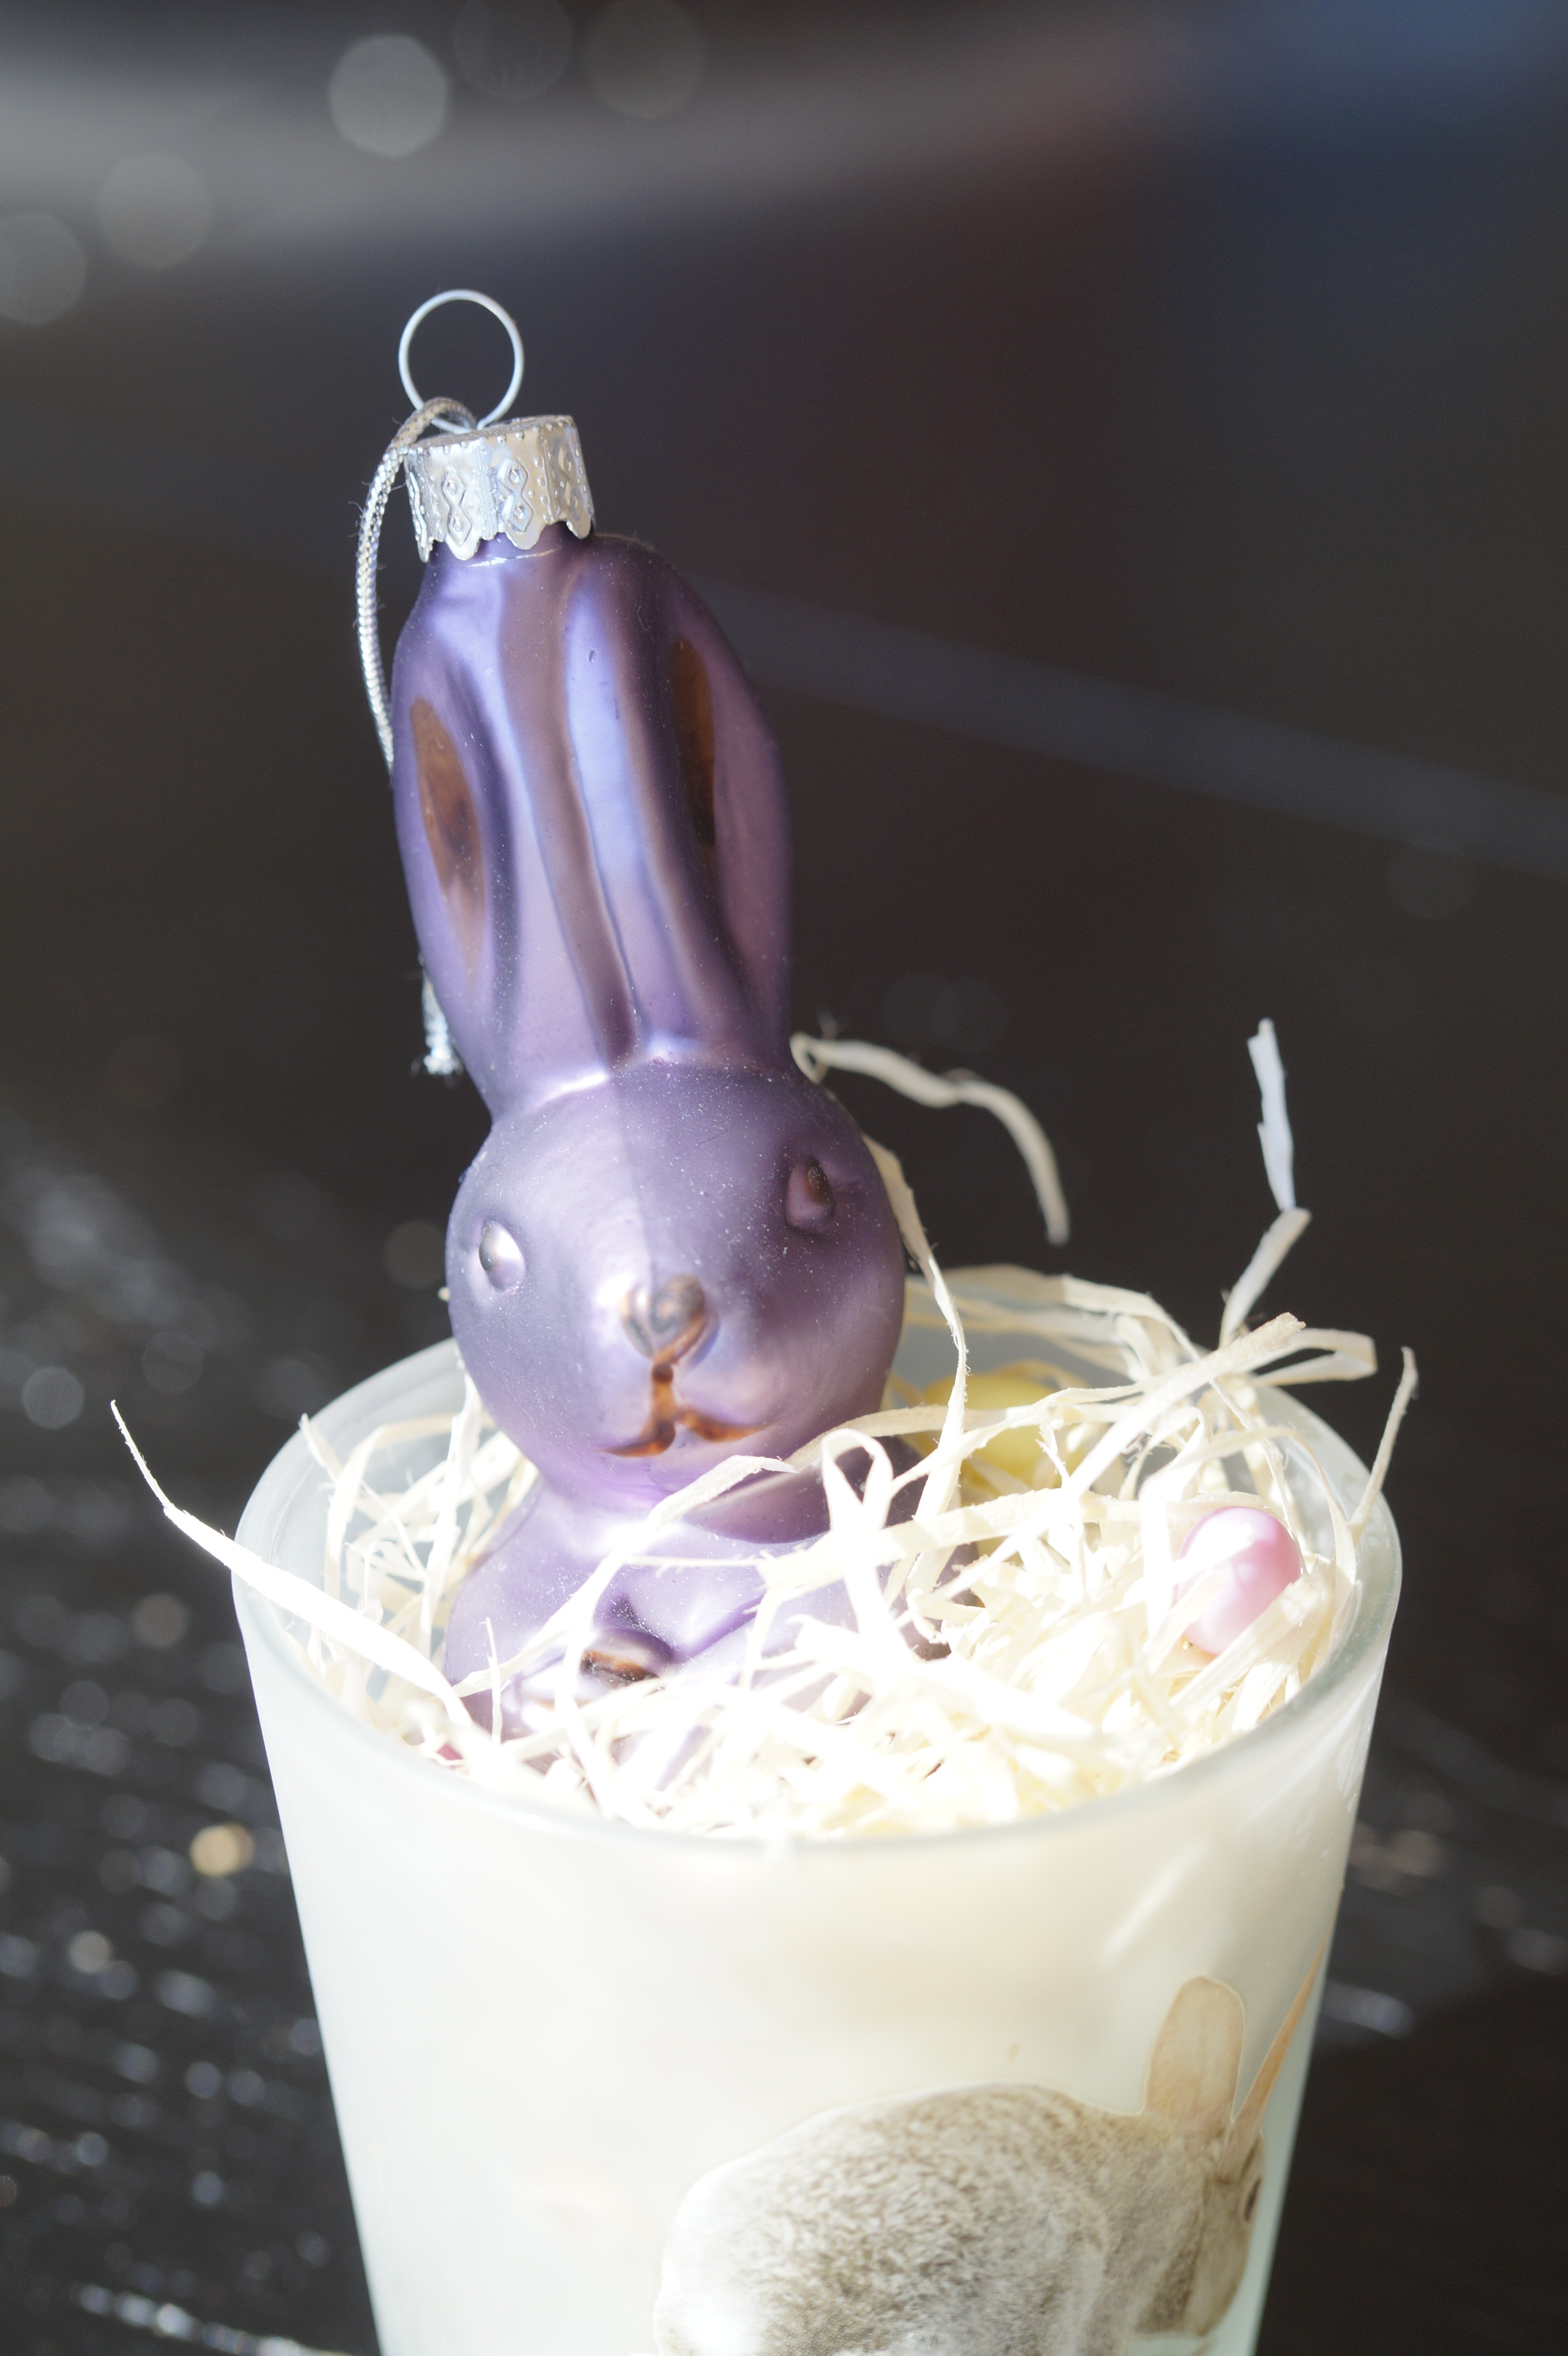
purple, food, spring, drink, dessert, lighting, modern, hare, figure, straw, easter, sweetness, easter bunny, easter decoration, trailers, flavor, milkshake, happy easter, easter greeting